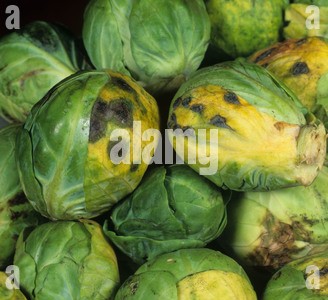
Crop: unknown
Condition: cabbage_alternaria_spot